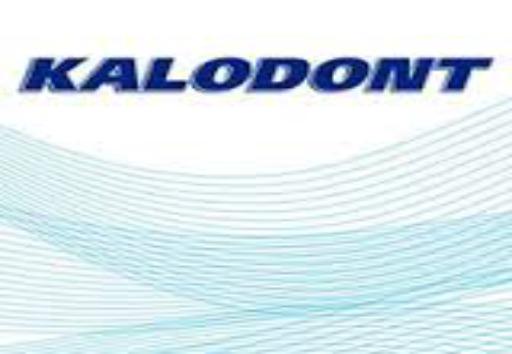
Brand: Kalodont
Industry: Necessities